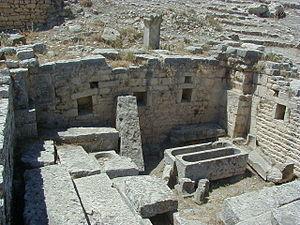
Hypogée, Dougga
Dougga ou Thugga est un site archéologique situé dans la délégation de Téboursouk au Nord-Ouest de la Tunisie.